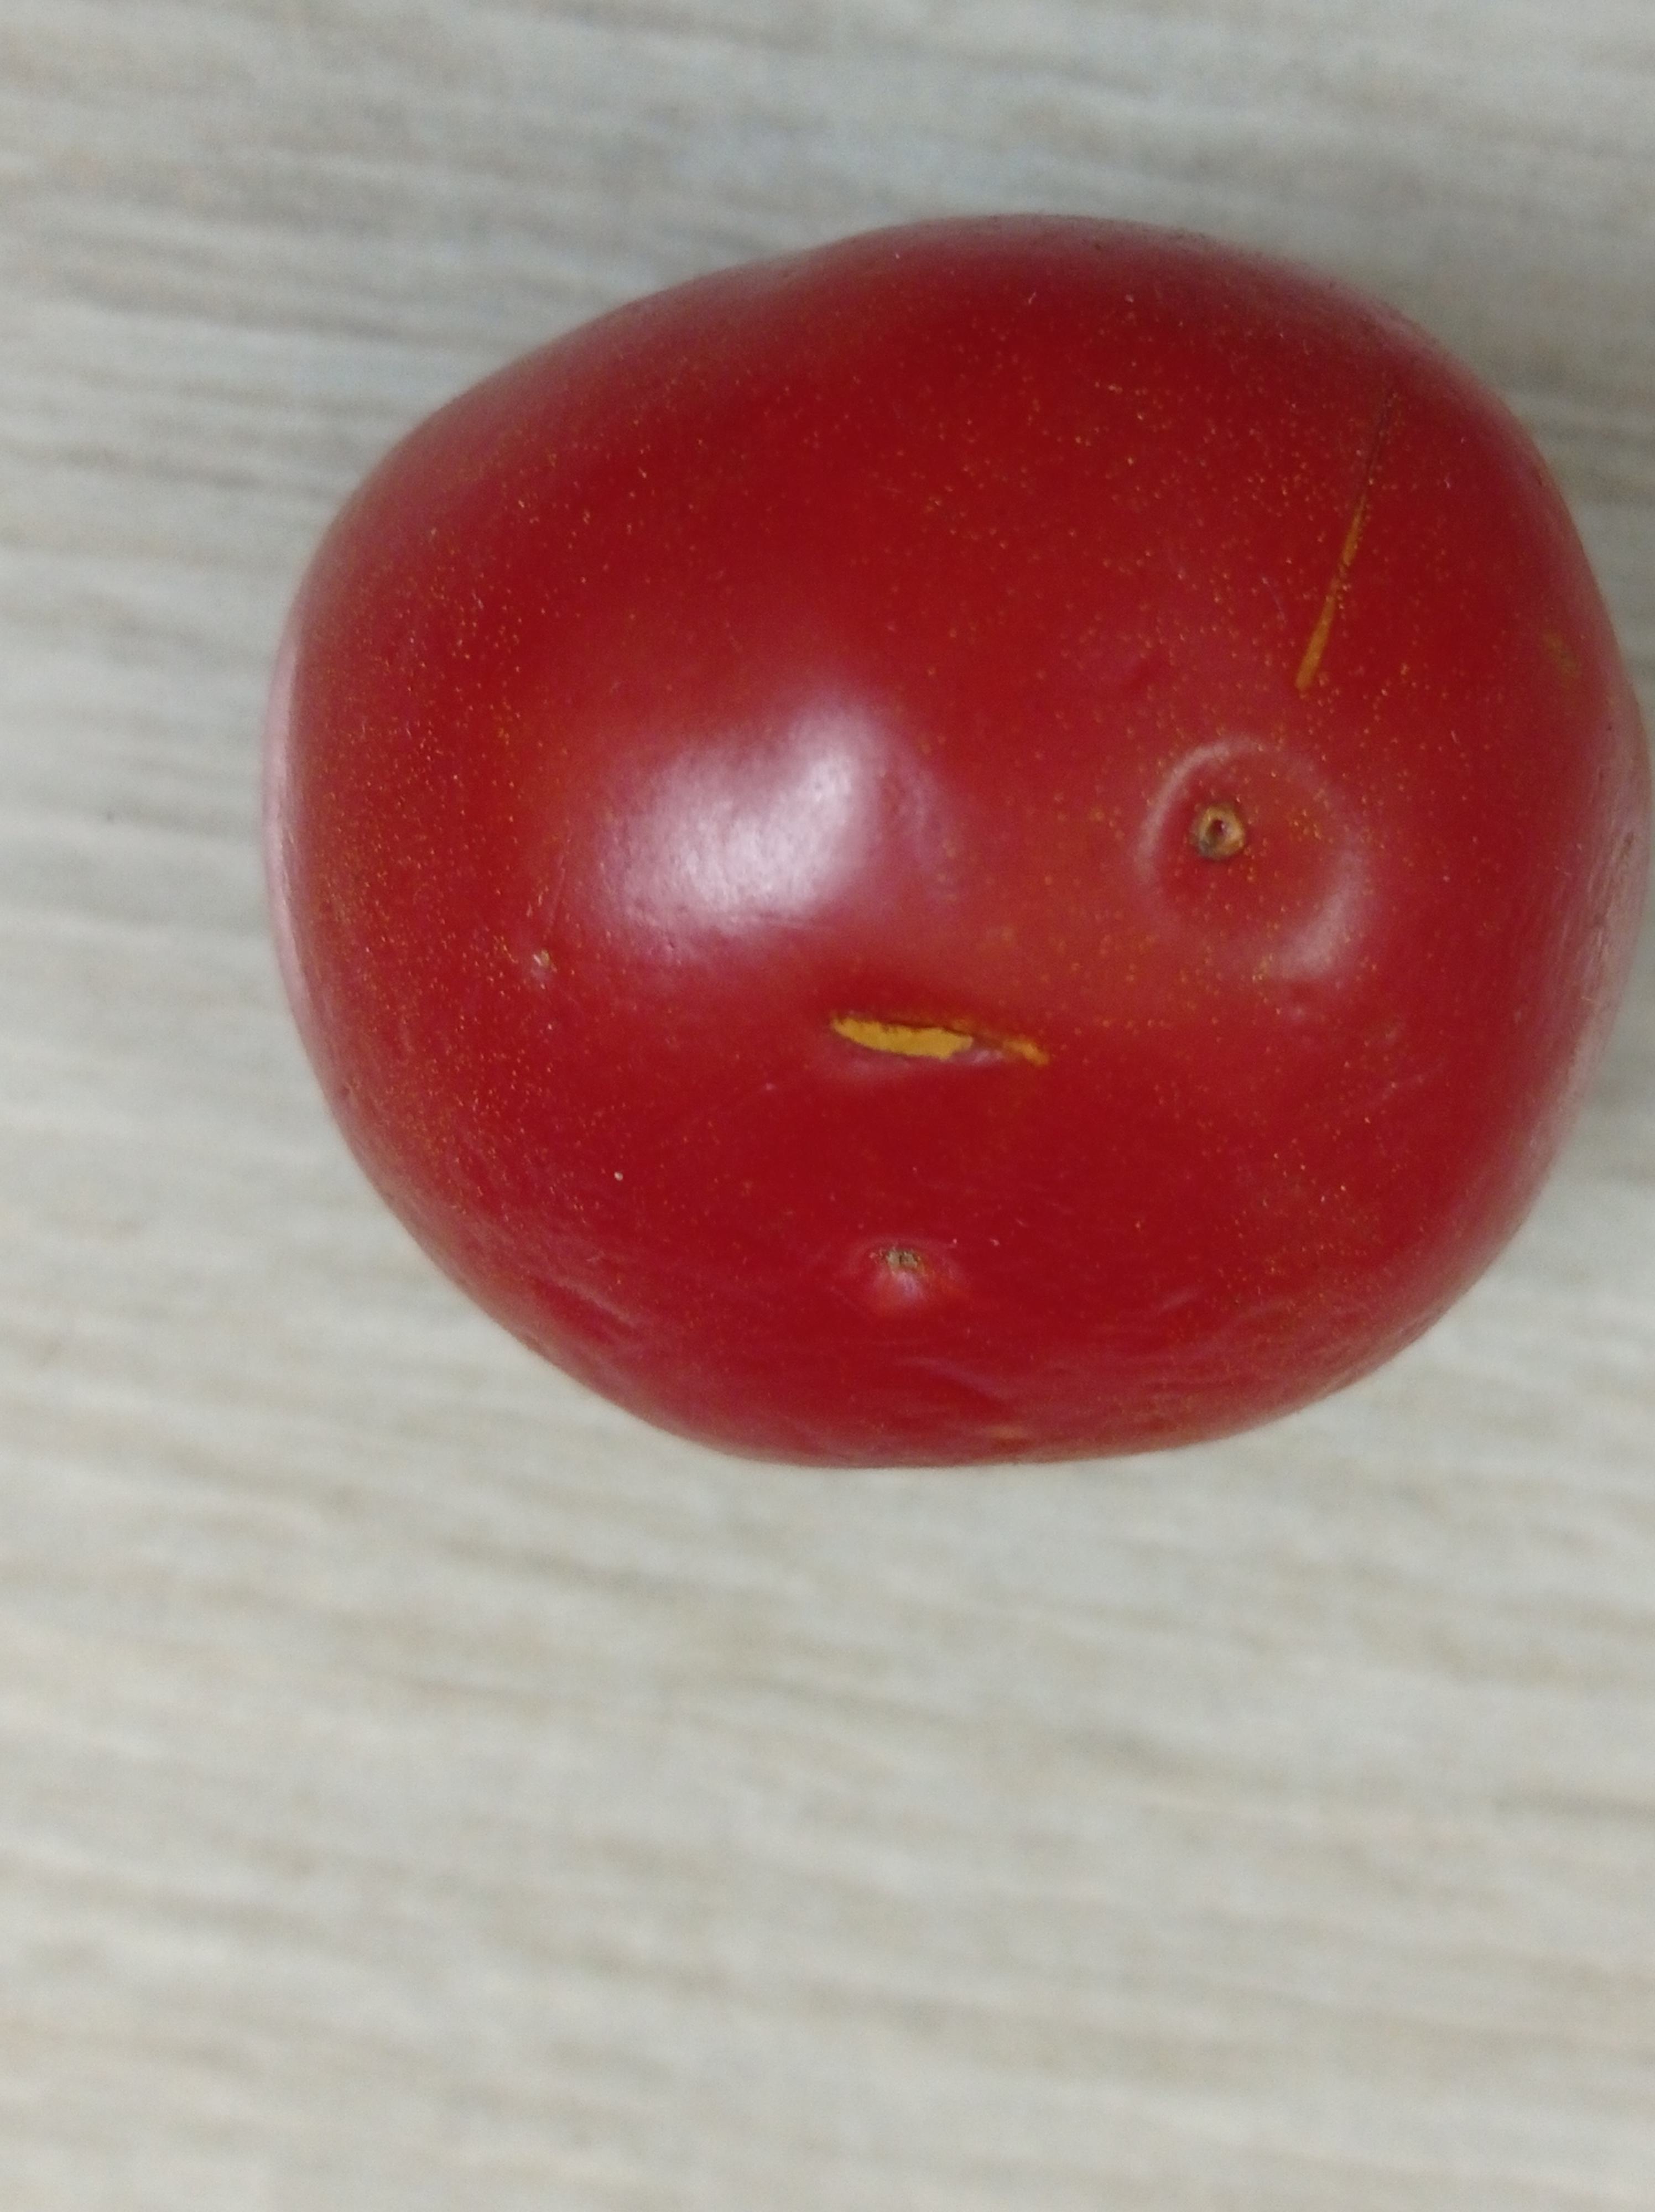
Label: Fresh